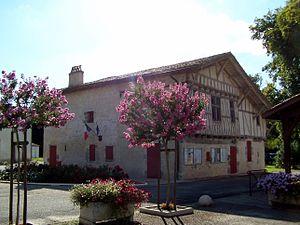
Mairie de Pindères (Lot-et-Garonne, France)
Pindères est une commune du Sud-Ouest de la France, située dans le département de Lot-et-Garonne, en région Nouvelle-Aquitaine.